Ochota massacre

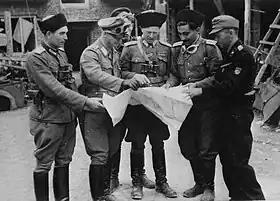
Senior officers from the Russian National Liberation Army (RONA) hold a briefing during the Warsaw Uprising

After the outbreak of the Warsaw Uprising on 1 August 1944, SS-Reichsführer Heinrich Himmler ordered the destruction of the city and the extermination of its civilian population.